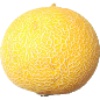
Label: Cantaloupe 1